Egmont Islands

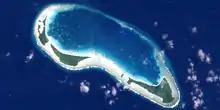
Landsat picture of the atoll

Egmont Islands (also known as Egmont Atoll, or Six Iles) is an uninhabited atoll that is one of the few emerged coral atolls that make up the Chagos Archipelago.